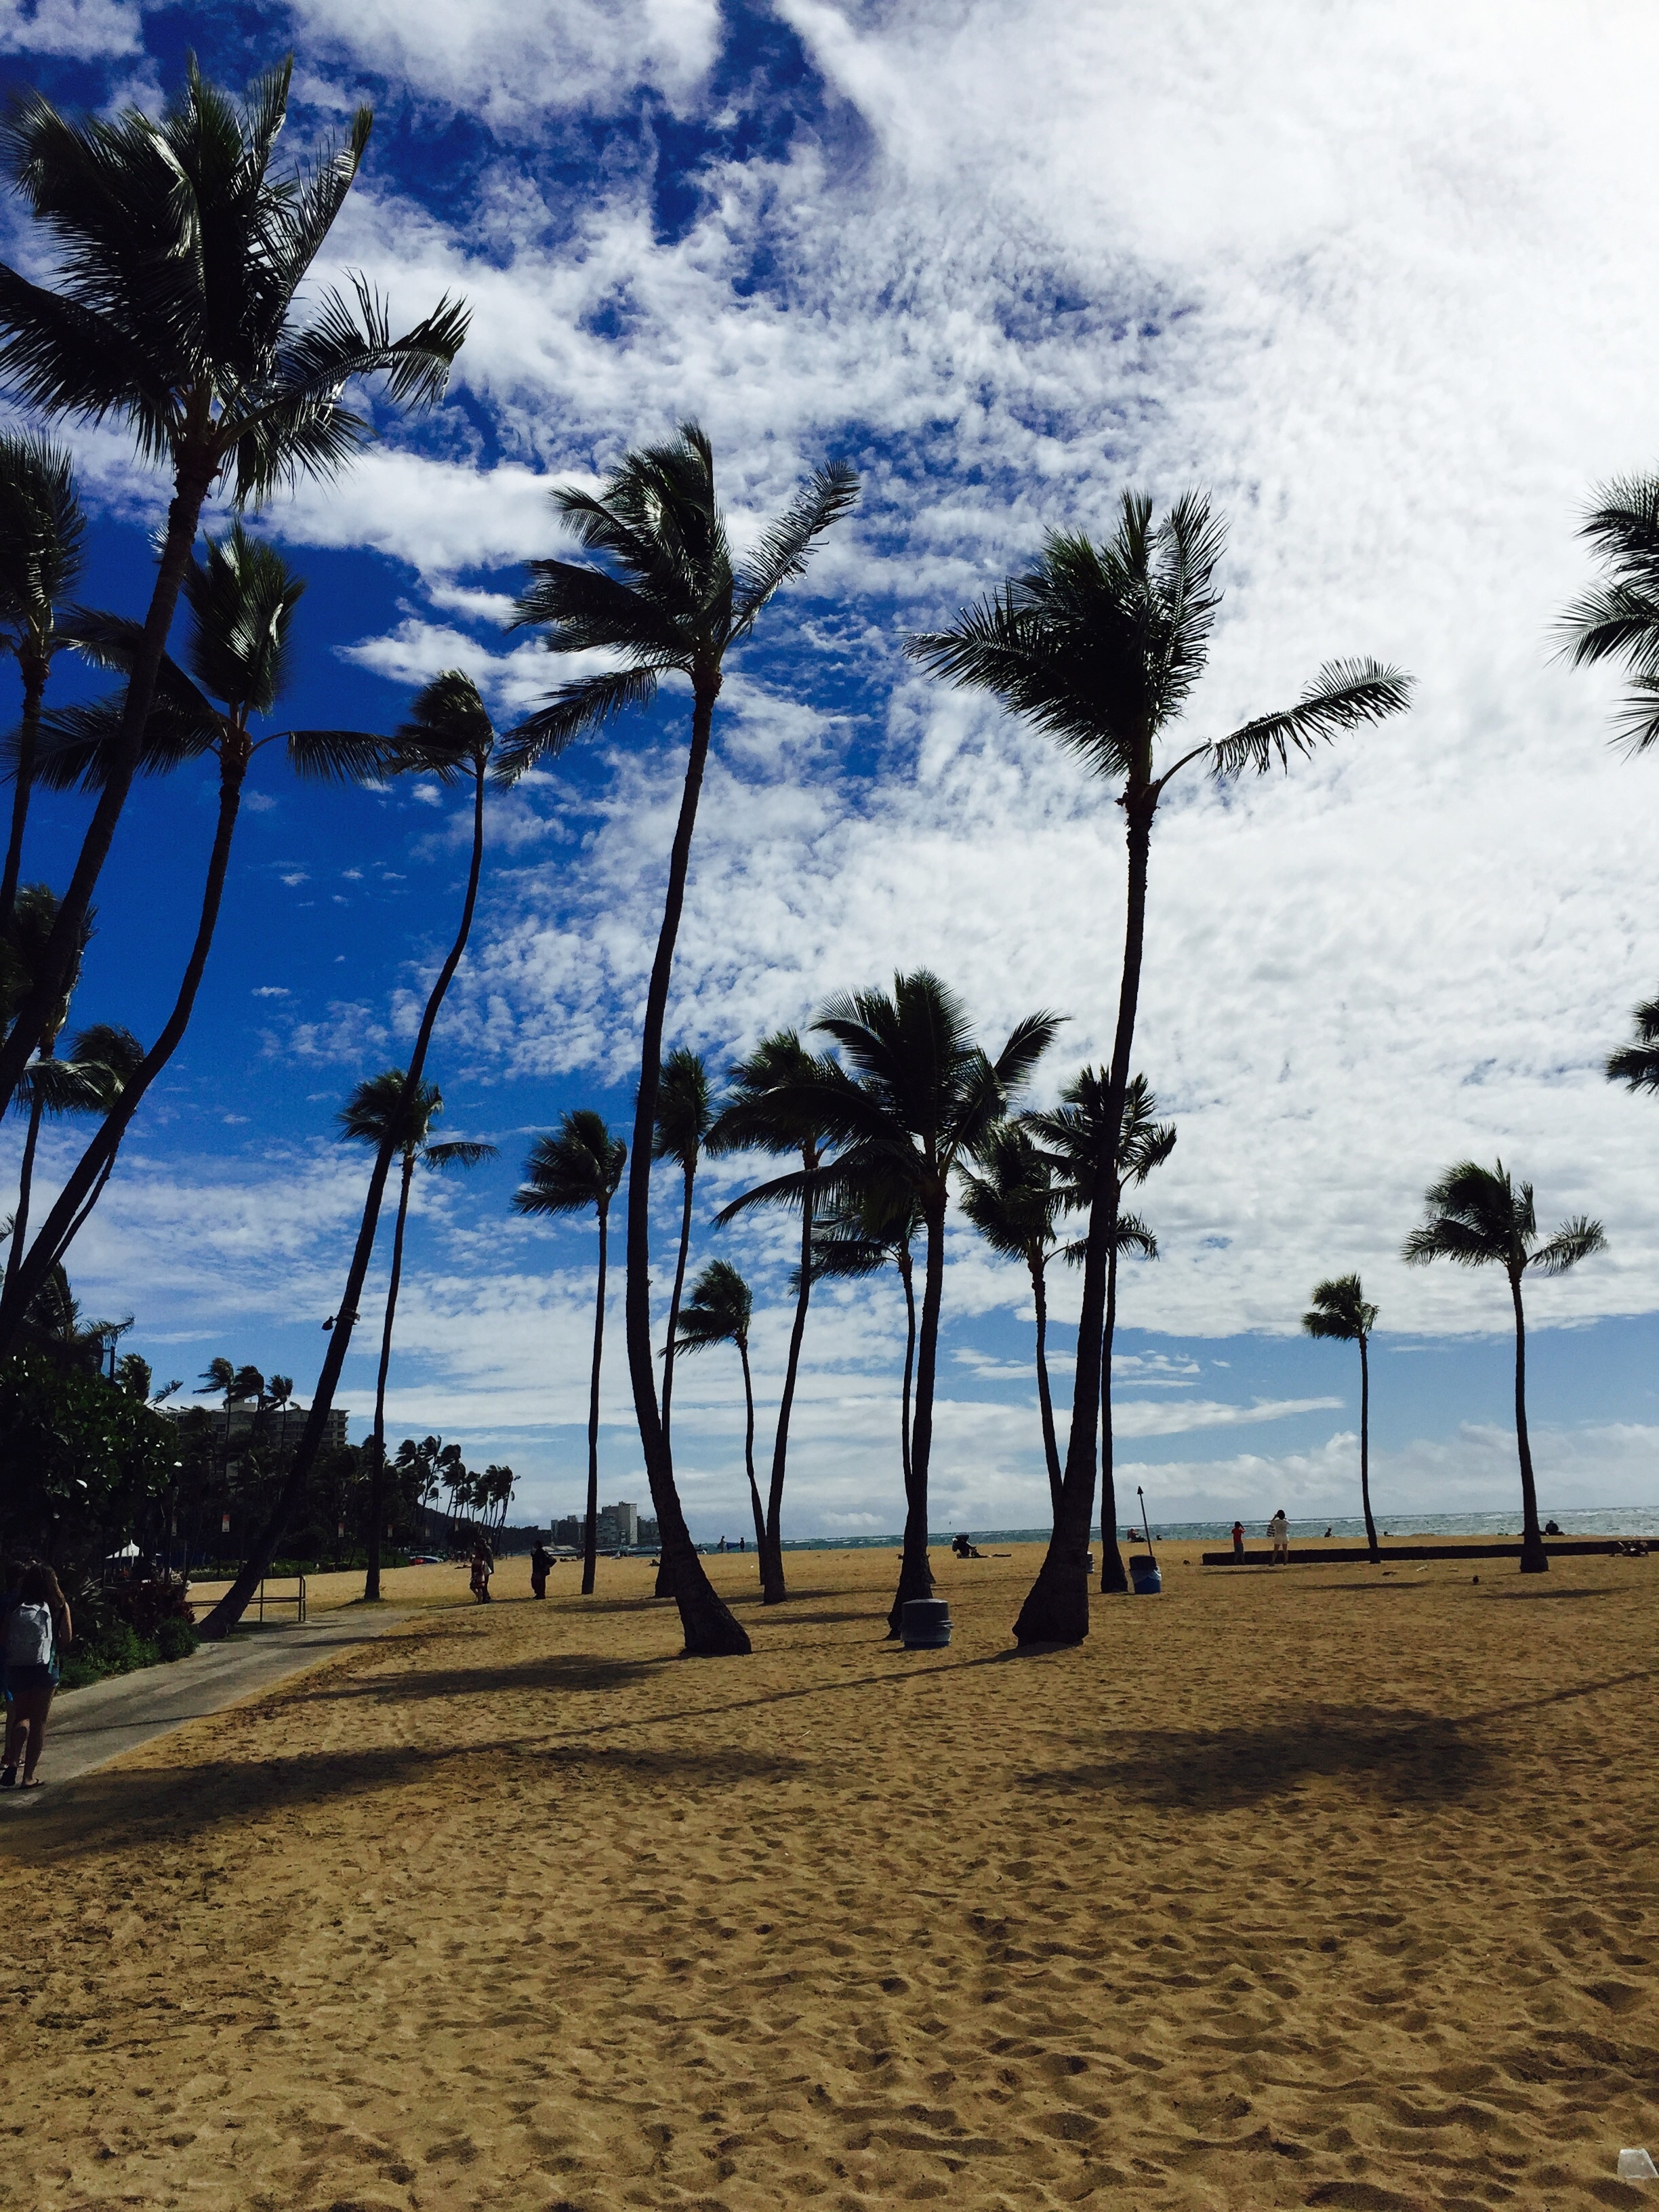
beach, landscape, sea, coast, tree, sand, ocean, cloud, plant, sky, shore, wind, body of water, woody plant, arecales, palm family